History of the American Civil Liberties Union

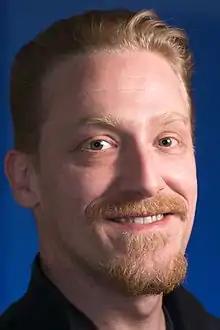
The ACLU represented Internet service provider Nicholas Merrill in a 2004 lawsuit which challenged the government's right to gather information about Internet access secretly.

In 1990, the ACLU defended Lieutenant Colonel Oliver North, whose conviction was tainted by coerced testimonya violation of his Fifth Amendment rightsduring the Iran–Contra affair, where Oliver North was involved in illegal weapons sales to Iran to illegally fund the Contra guerillas.